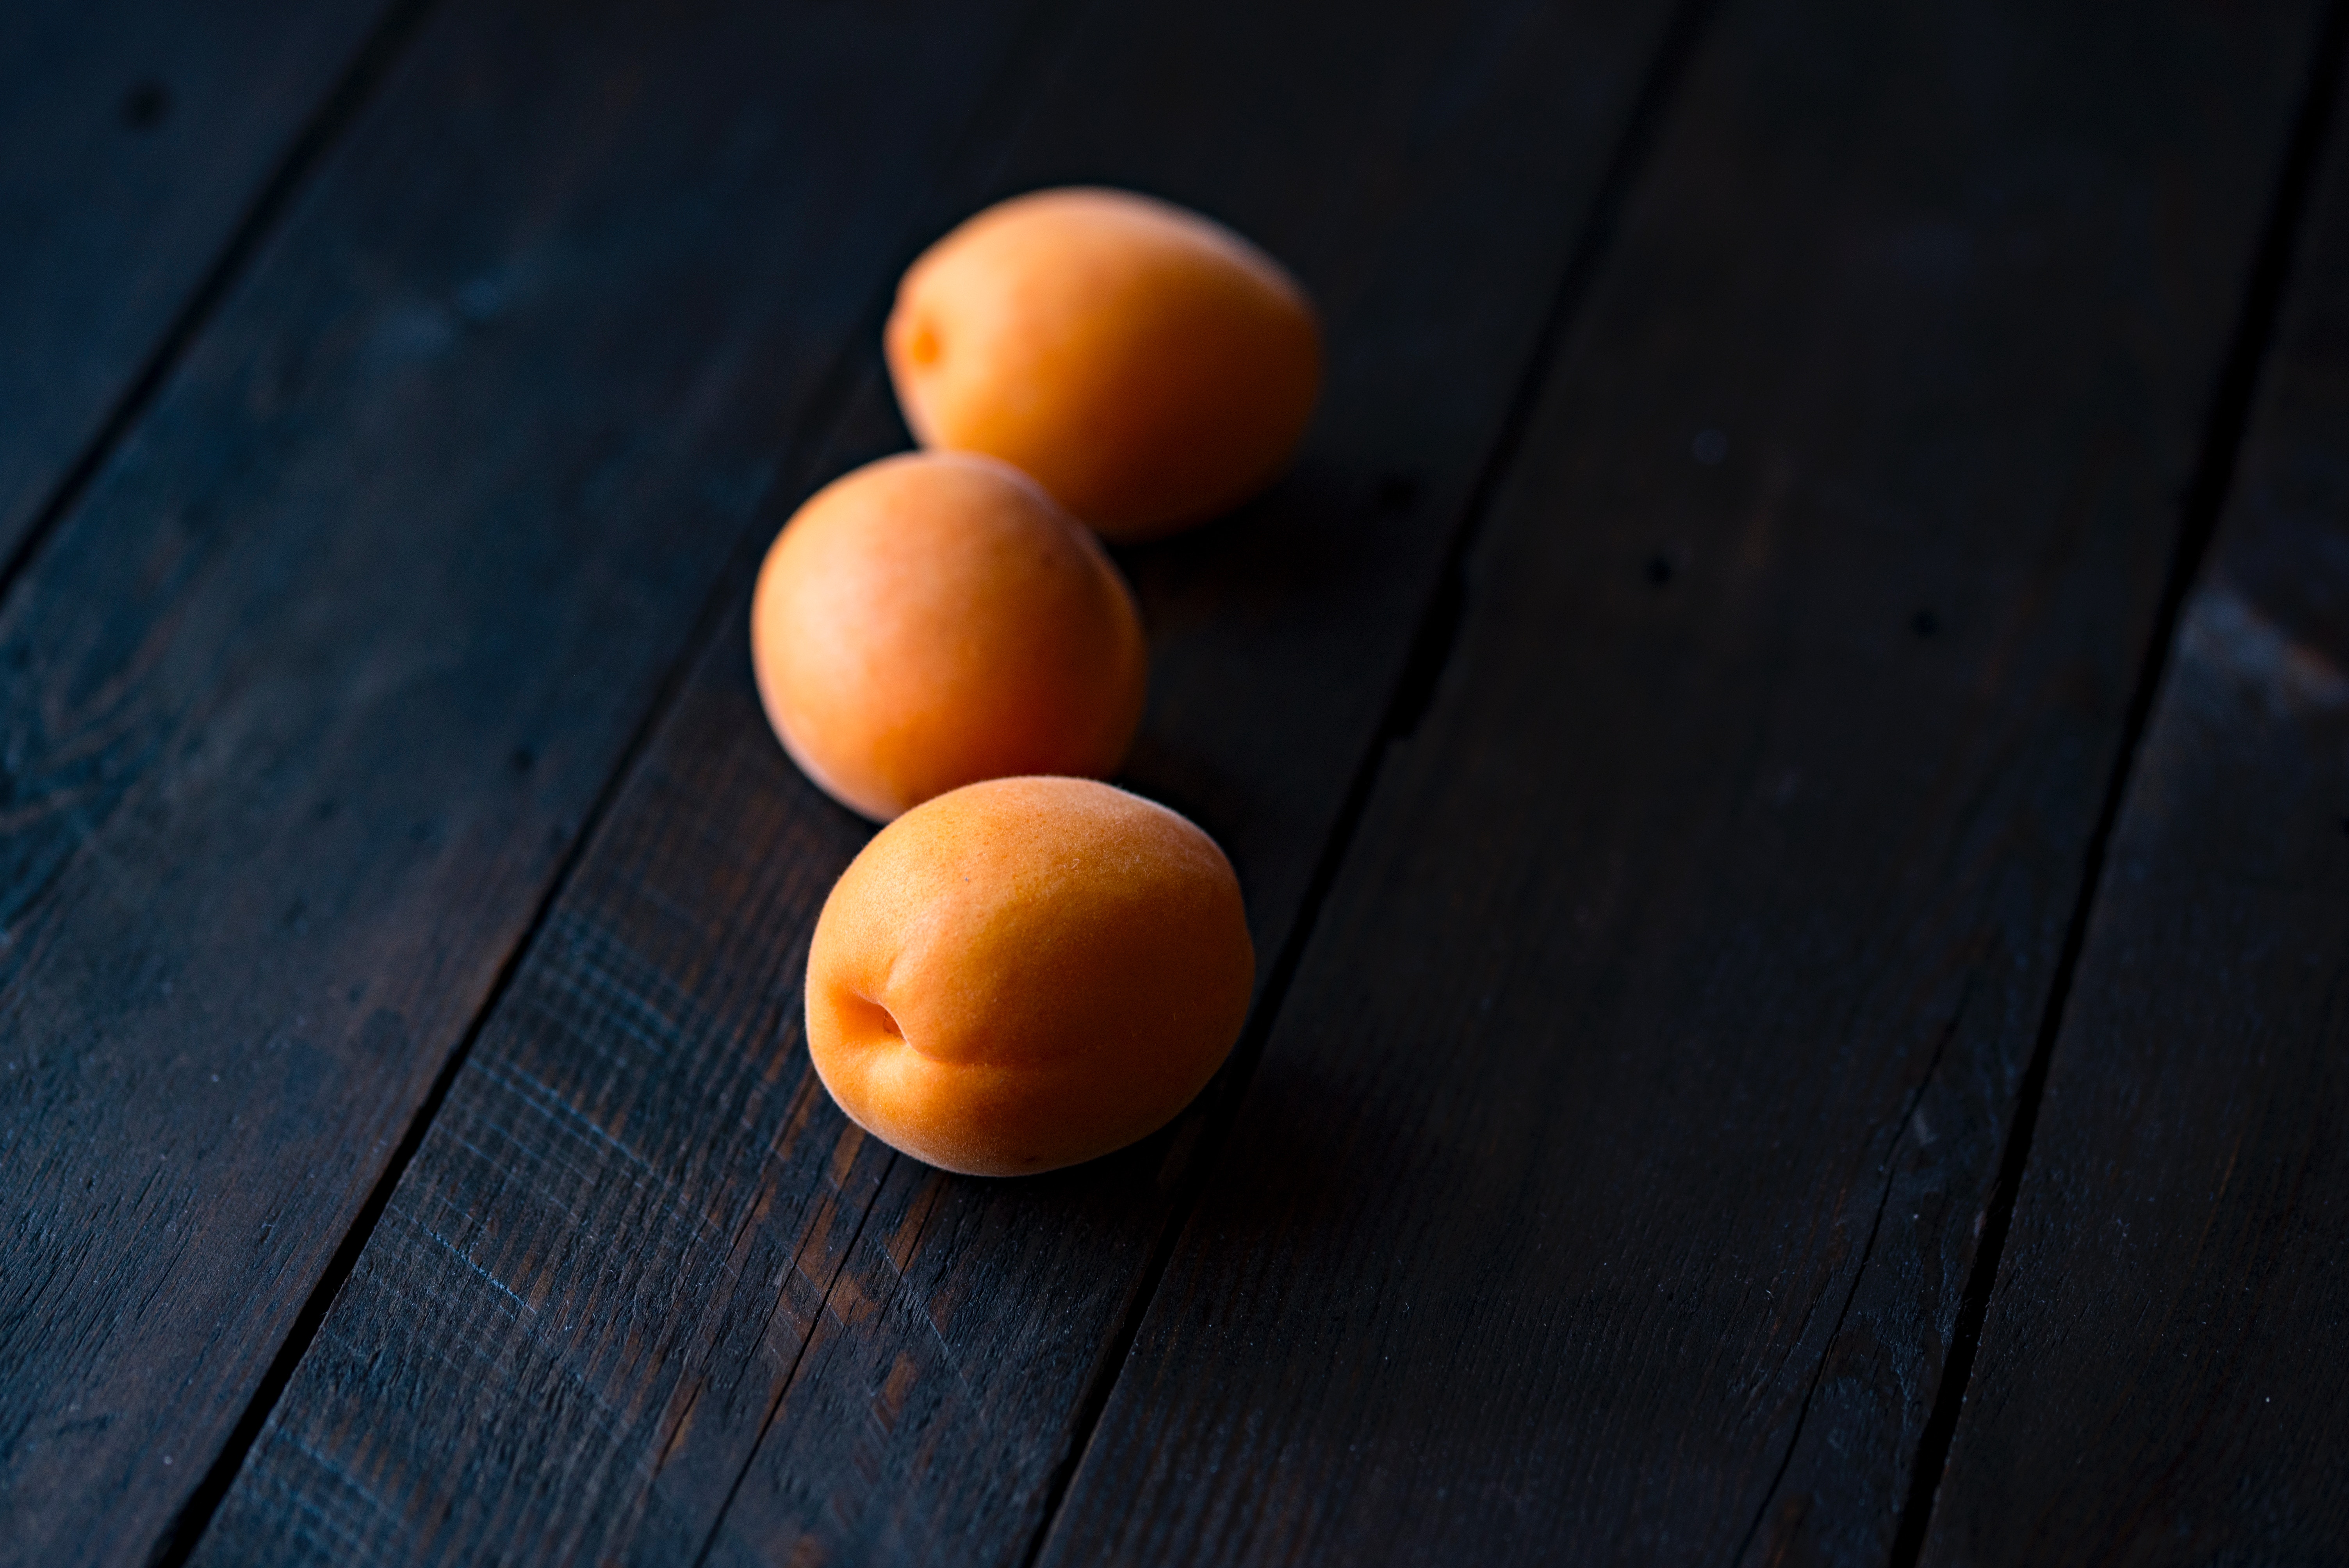
orange, still life photography, produce, clementine, computer wallpaper